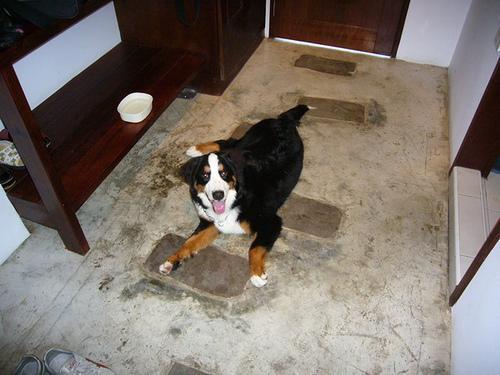
Bernese_mountain_dog